Bad Kleinen station

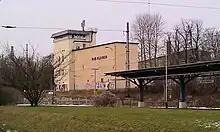
Signalling control centre

On 3 April 1975, the 300th relay interlocking in East Germany was put into operation in the station. It replaced several mechanical interlockings. In 1985, the railway station and the lines to Bützow–Rostock, Wismar and Schwerin–Magdeburg were electrified. On 12 April 1986, a celebration was held at the station for the 1000th km of line electrified since 1981 as part of the Free German Youth's “Youth Project" ("Jugendobjekt"). The memorial plaque was a victim of the changes that occurred in the early 1990s. The electrification of the Magdeburg region mainly served the export of potash through the port of Wismar.